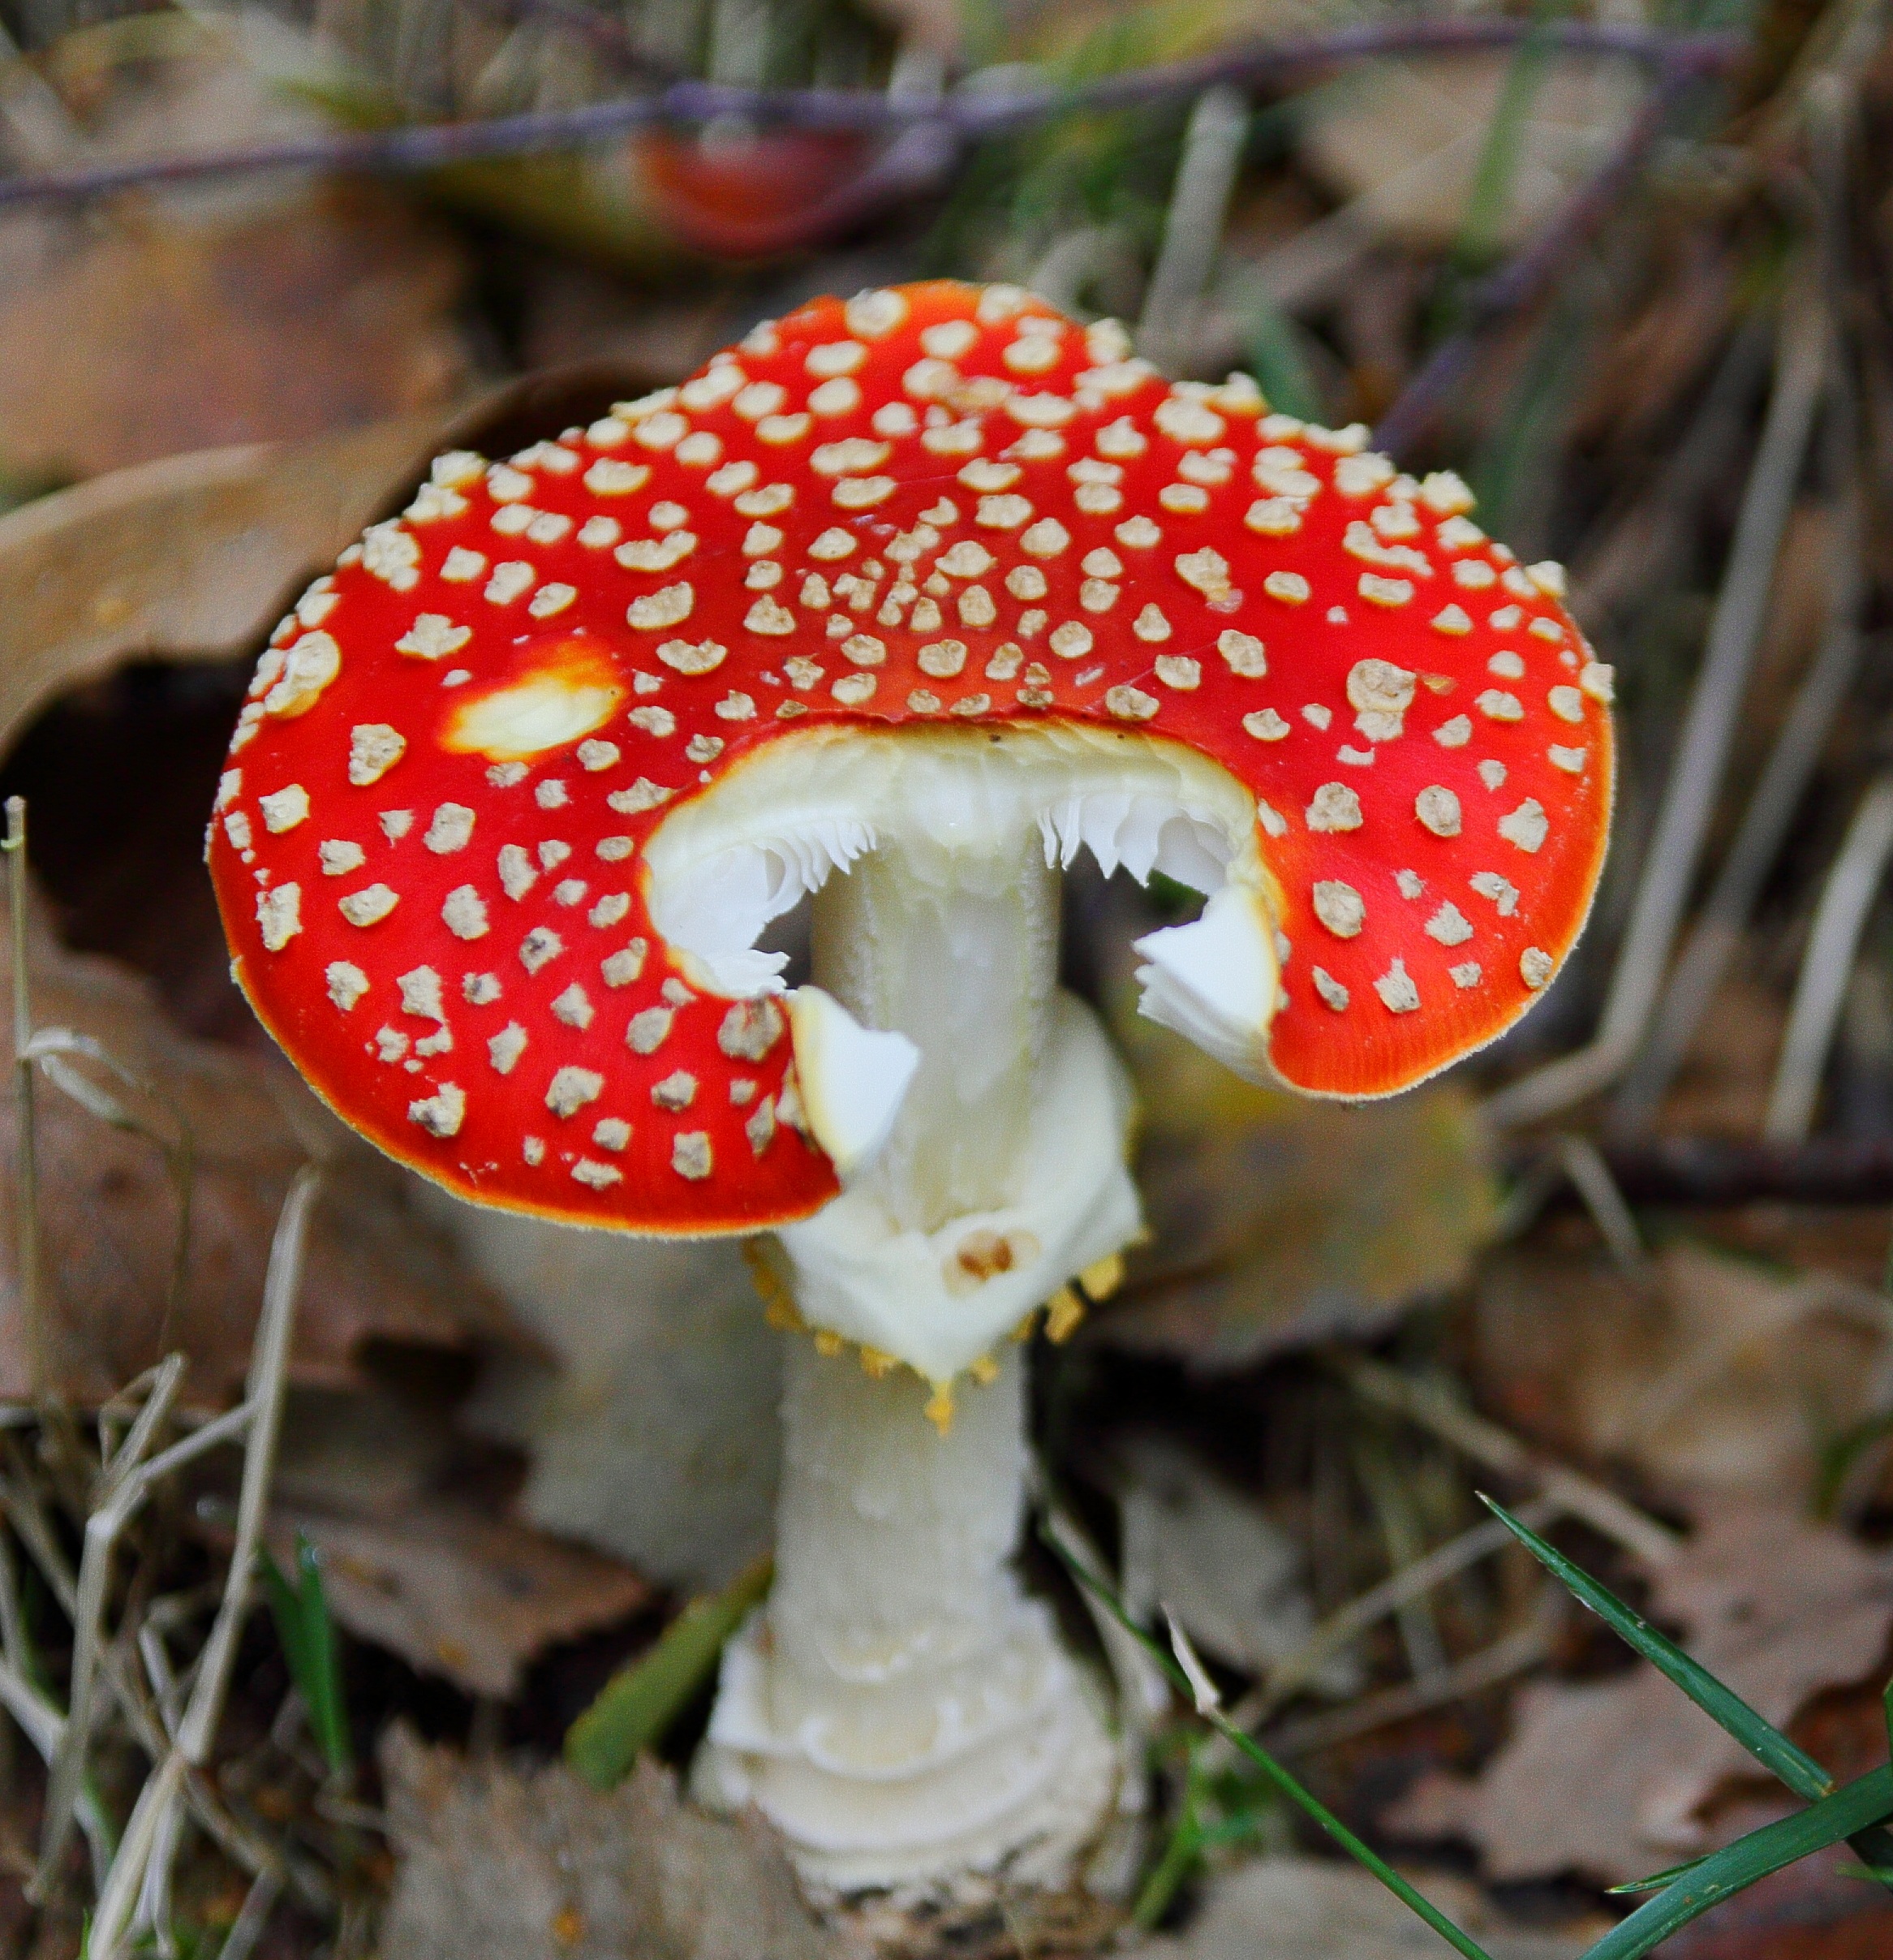
flower, red, autumn, botany, mushroom, flora, fungus, fly agaric, toxic, agaric, bolete, forest mushroom, agaricus, macro photography, oyster mushroom, edible mushroom, medicinal mushroom, agaricomycetes, agaricaceae